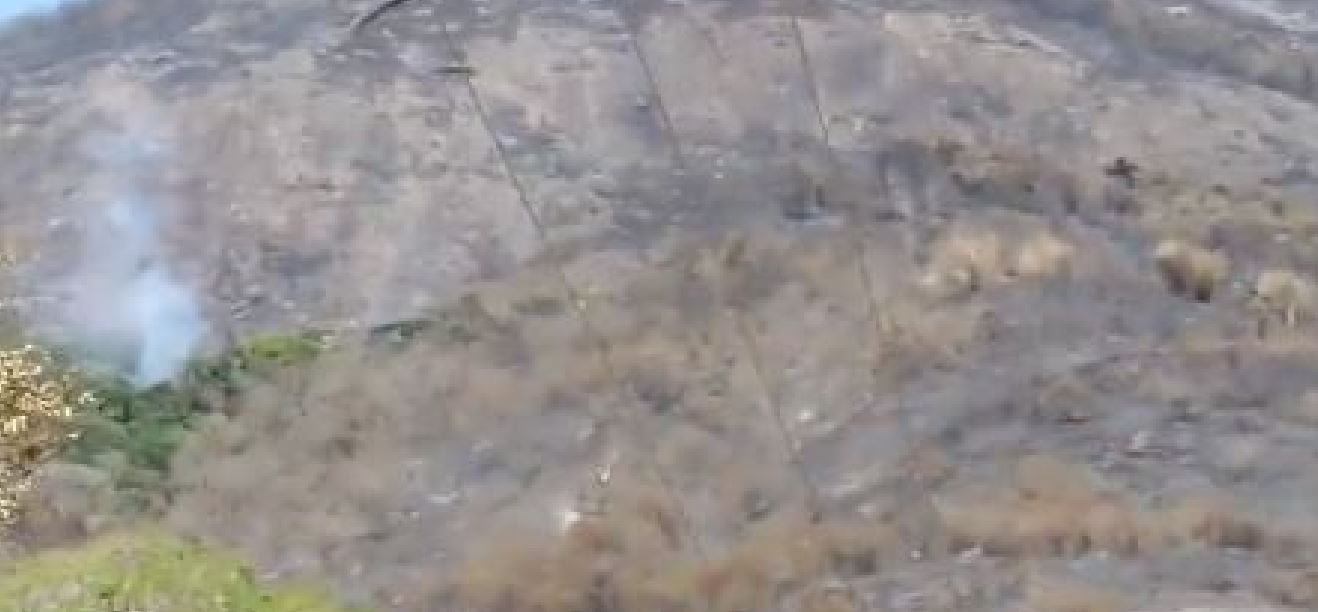
Fire: no
Smoke: yes